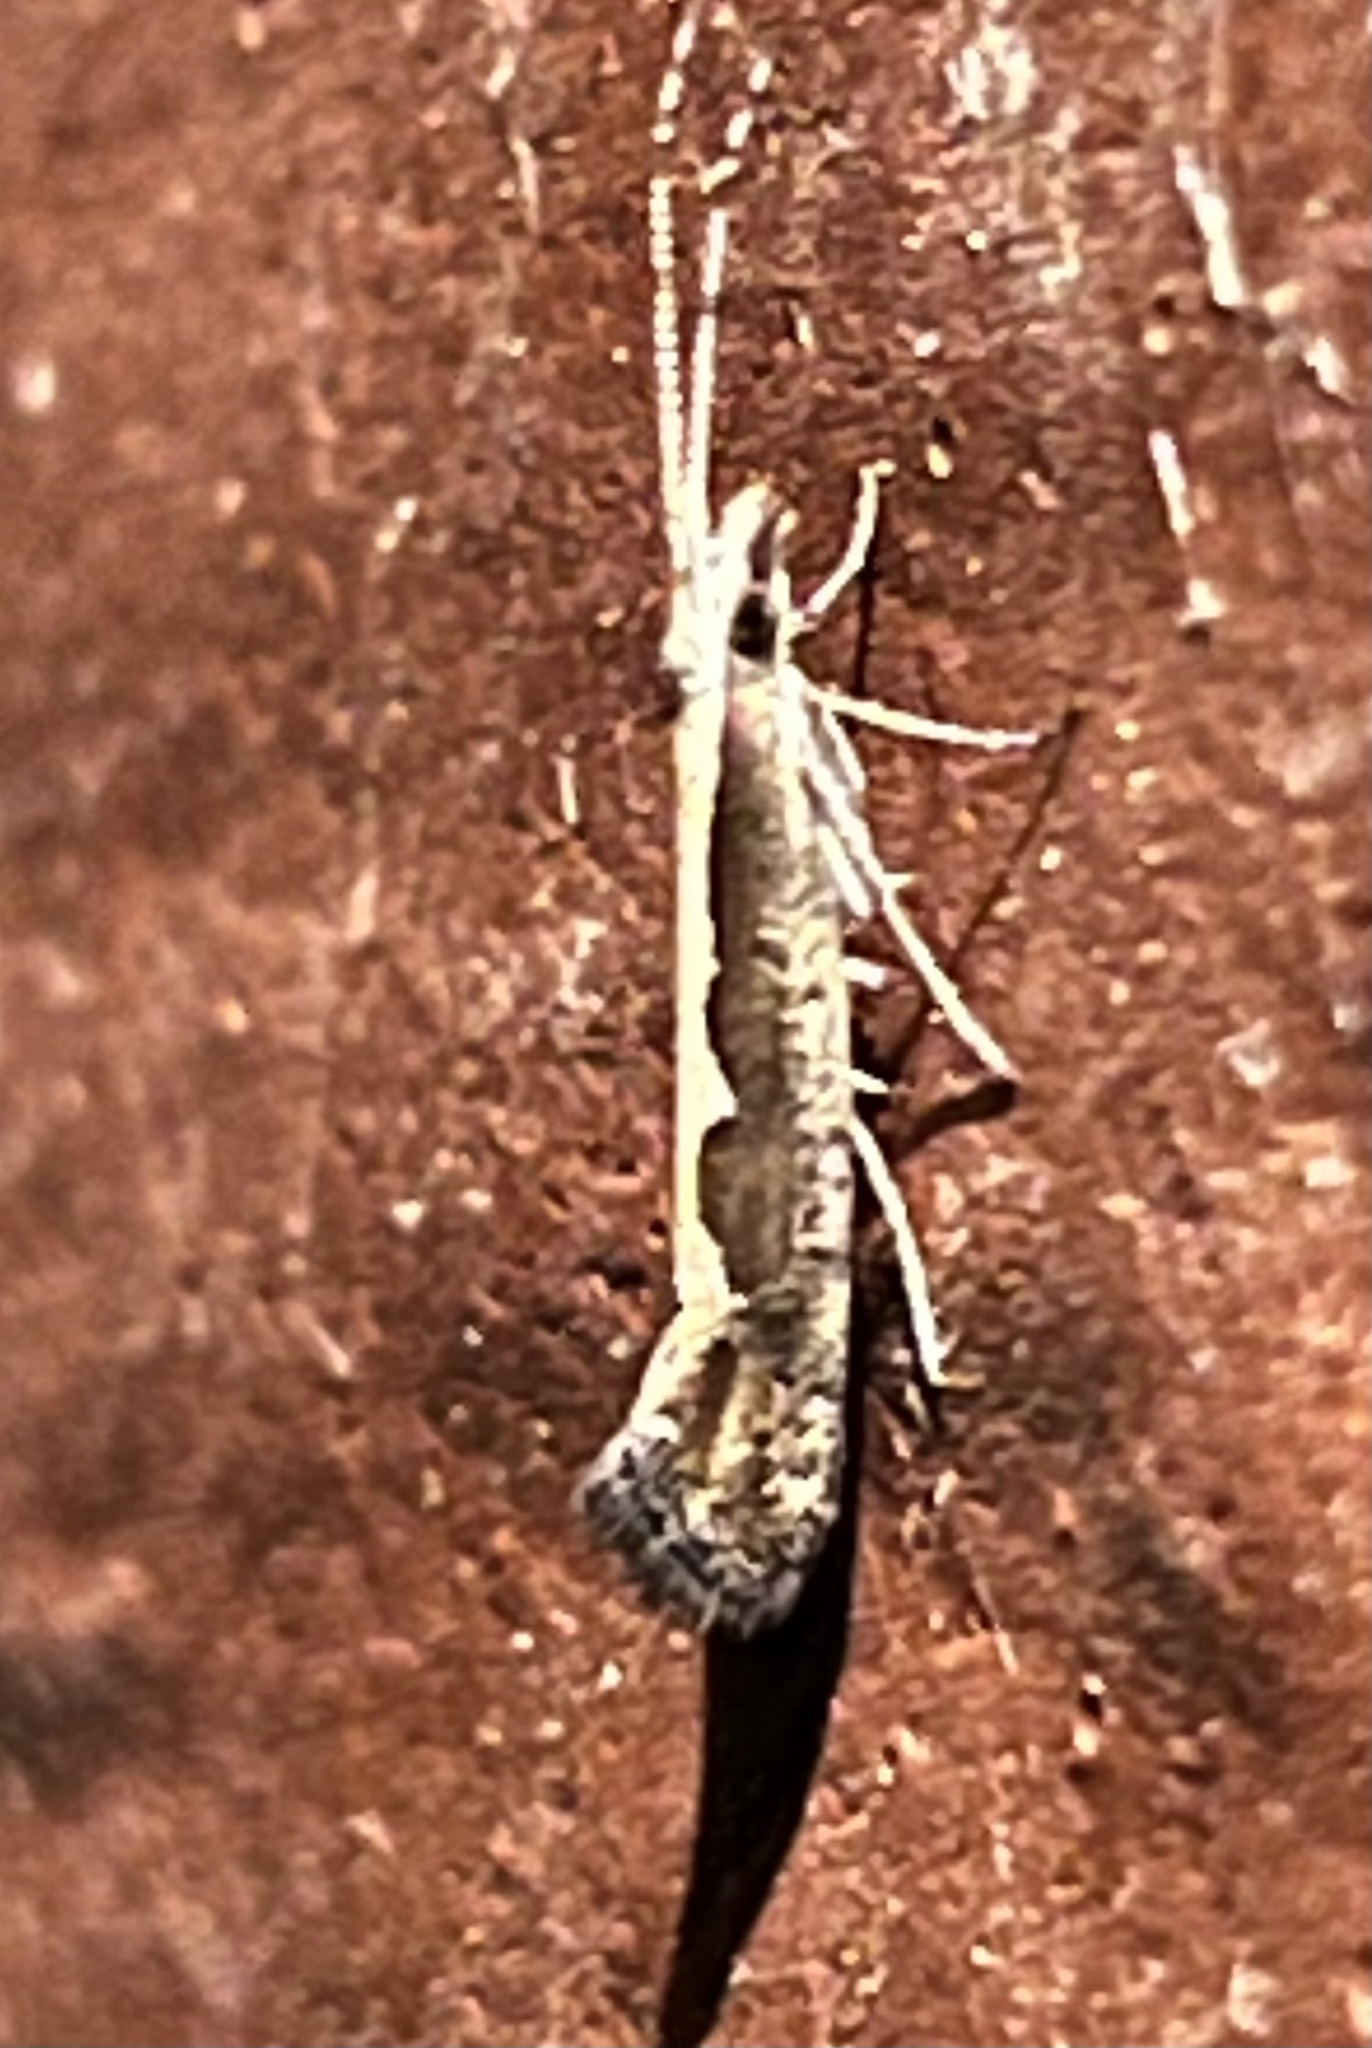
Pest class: diamondback_moth